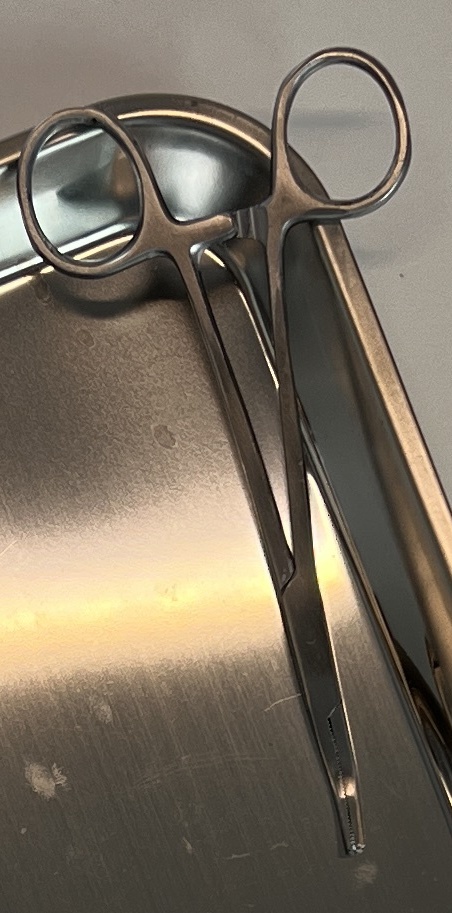
Hinged instrument state: closed